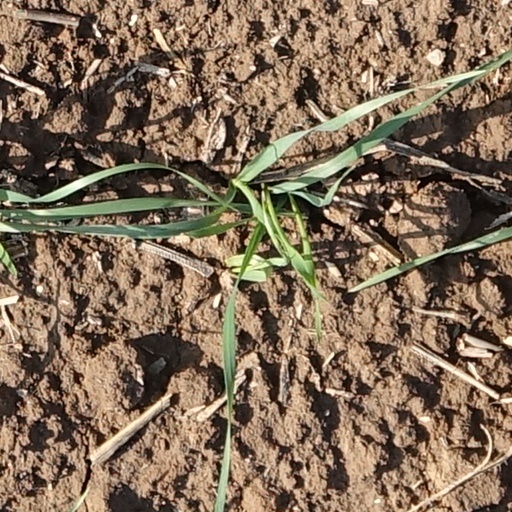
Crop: wheat